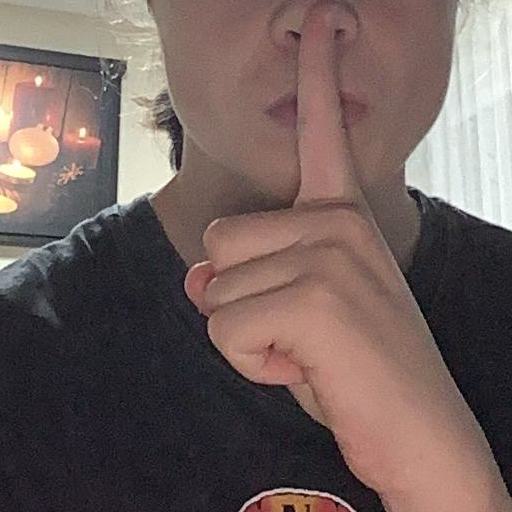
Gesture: mute